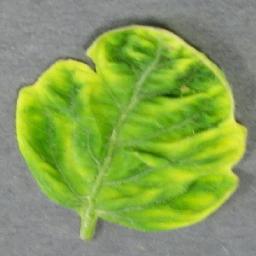
Label: Tomato___Tomato_Yellow_Leaf_Curl_Virus